Brandon McCarthy

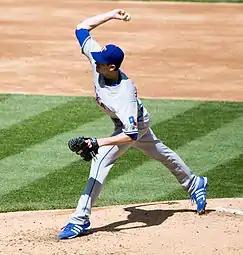
McCarthy pitching for the Texas Rangers in 2007

On December 23, 2006, McCarthy and minor leaguer David Paisano were traded to the Texas Rangers for John Danks, Nick Masset and Jake Rasner. He endured an injury-plagued season in his first year for the Rangers (and his first full year as a starter) in 2007, most notably dealing with a stress fracture in his right shoulder blade that kept him sidelined for nearly 2 months. He finished the season with a 5–10 record with a 4.87 ERA in 22 starts.